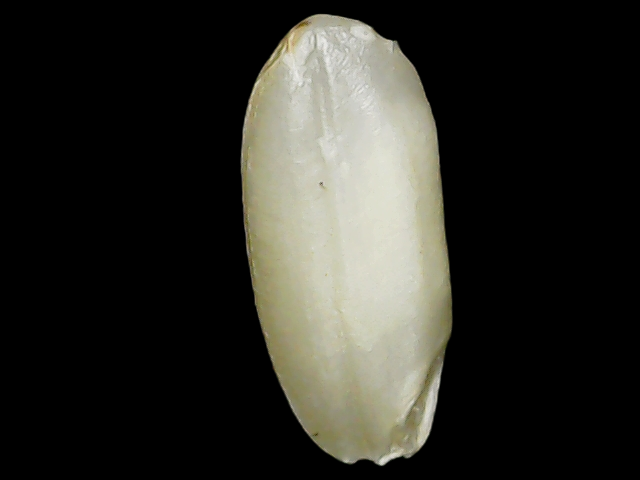
Rice variety: Binadhan10